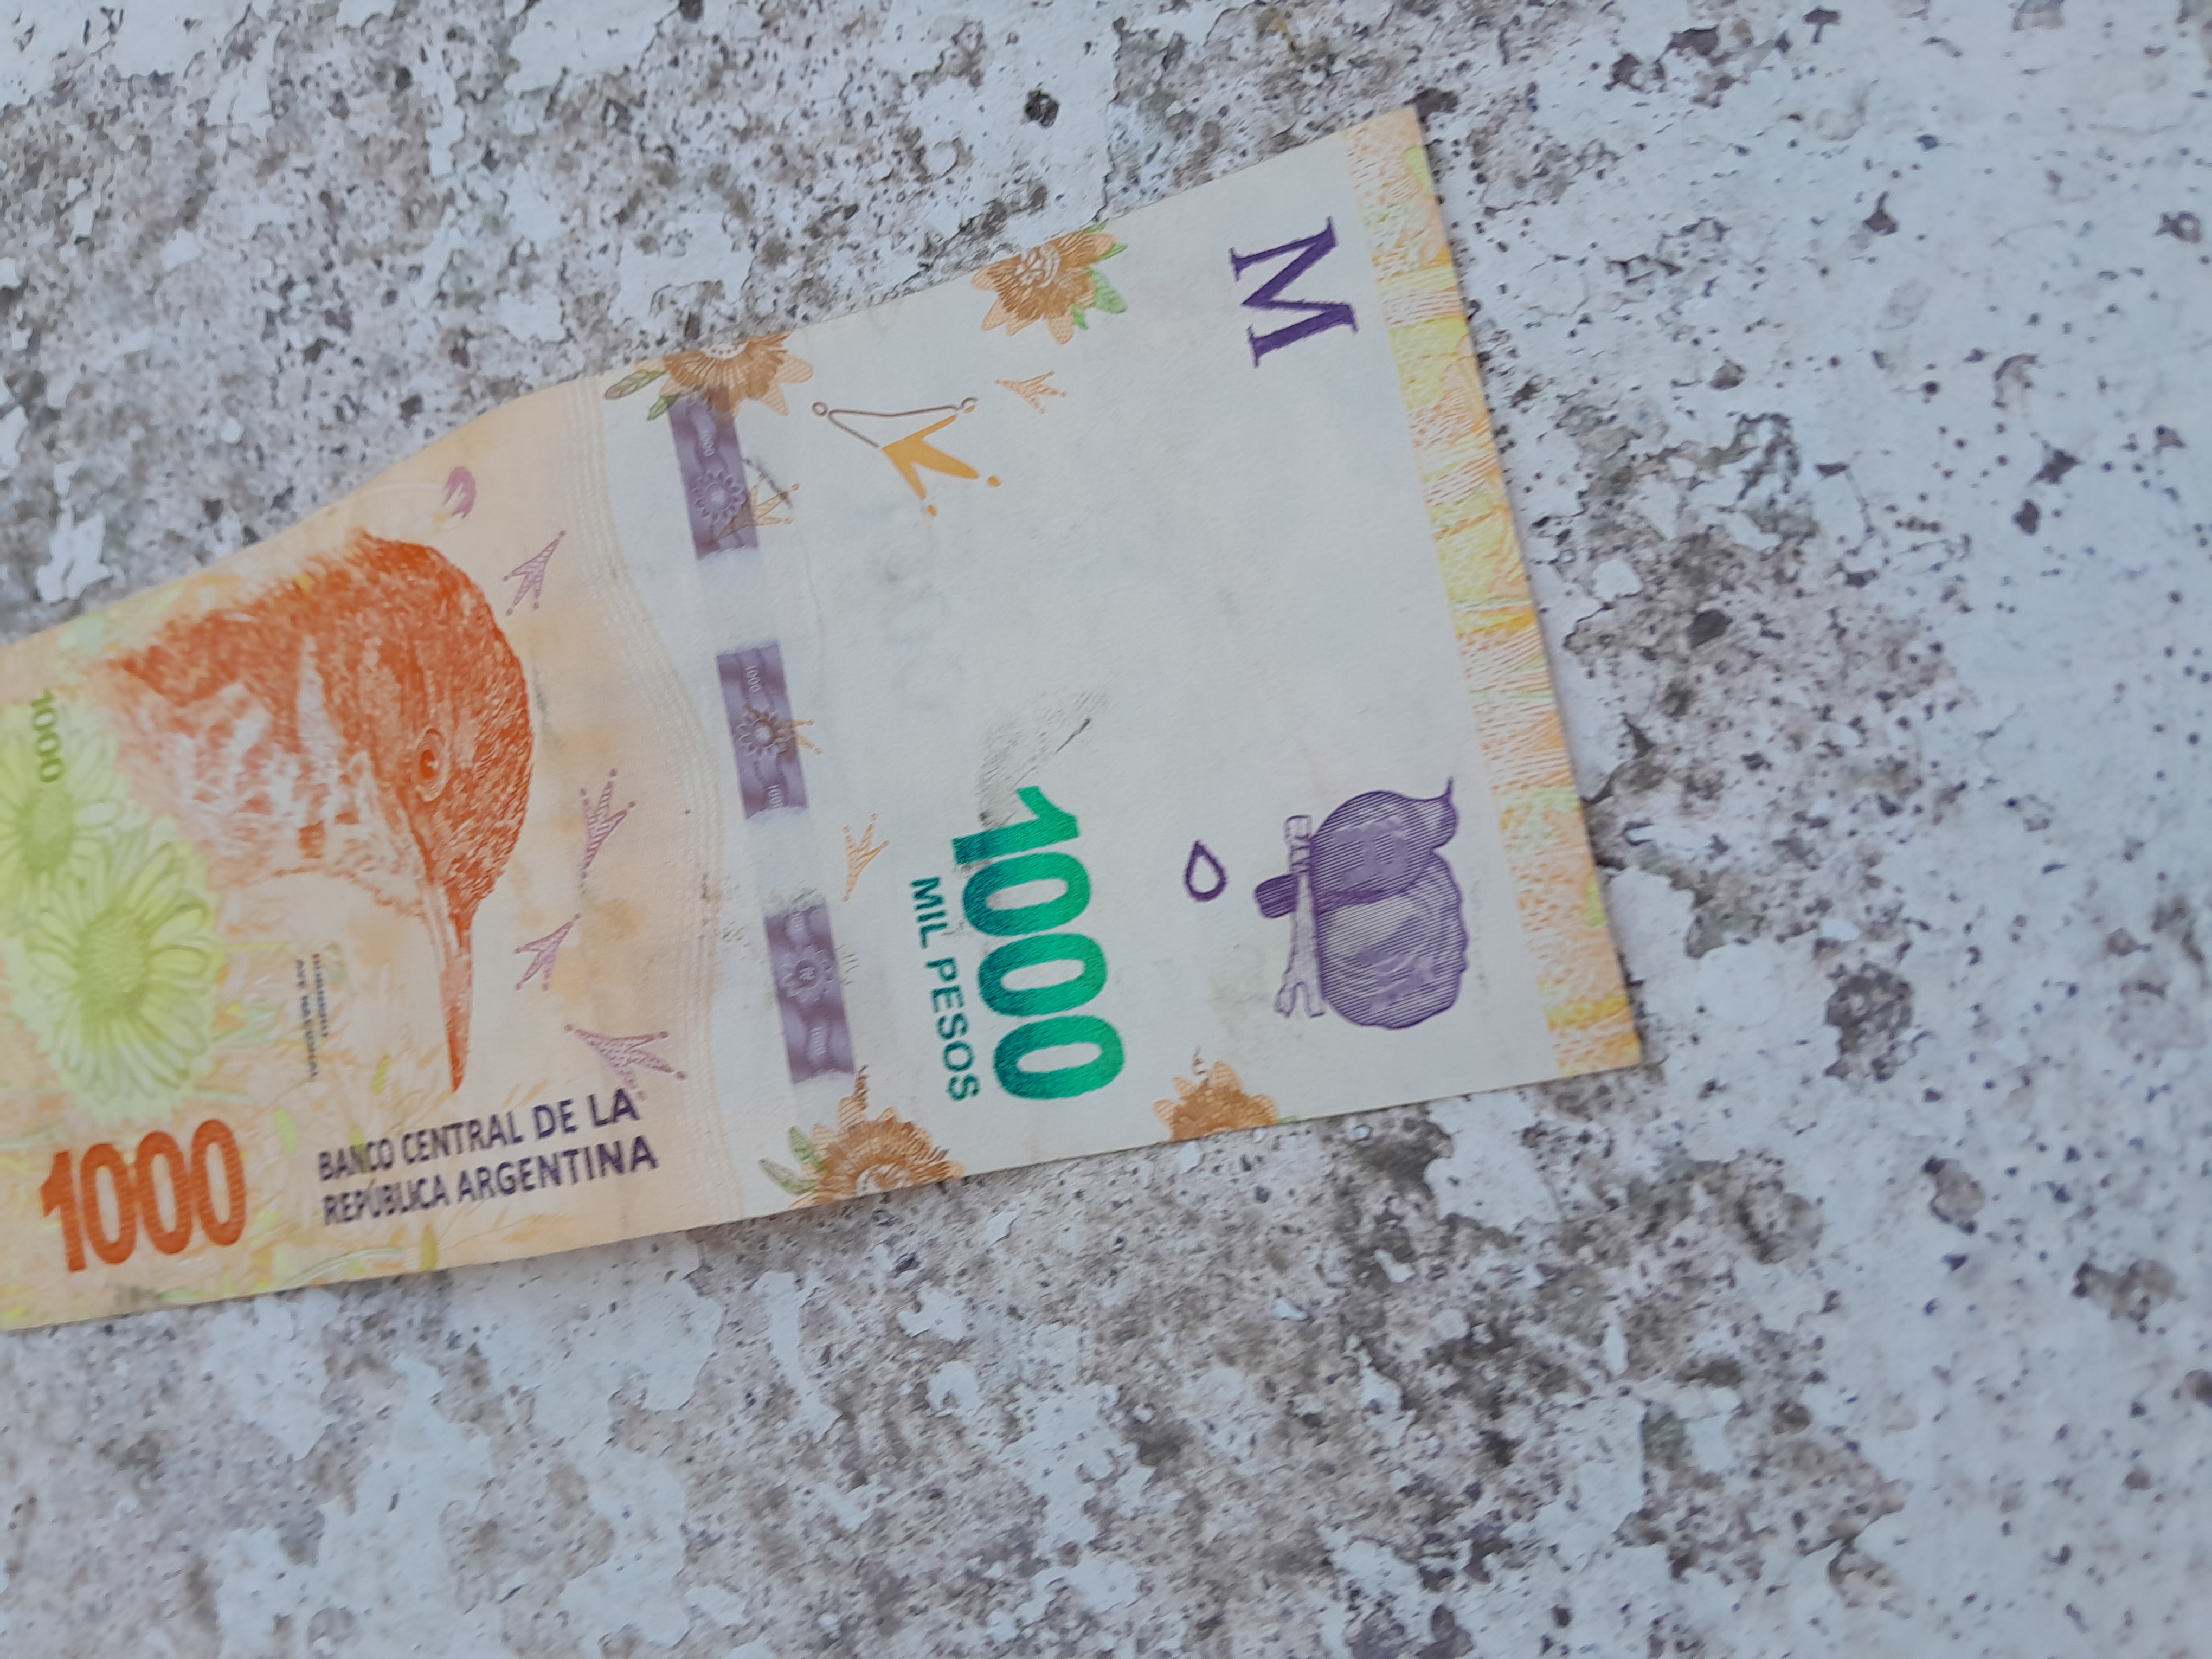
Denominación: 1000